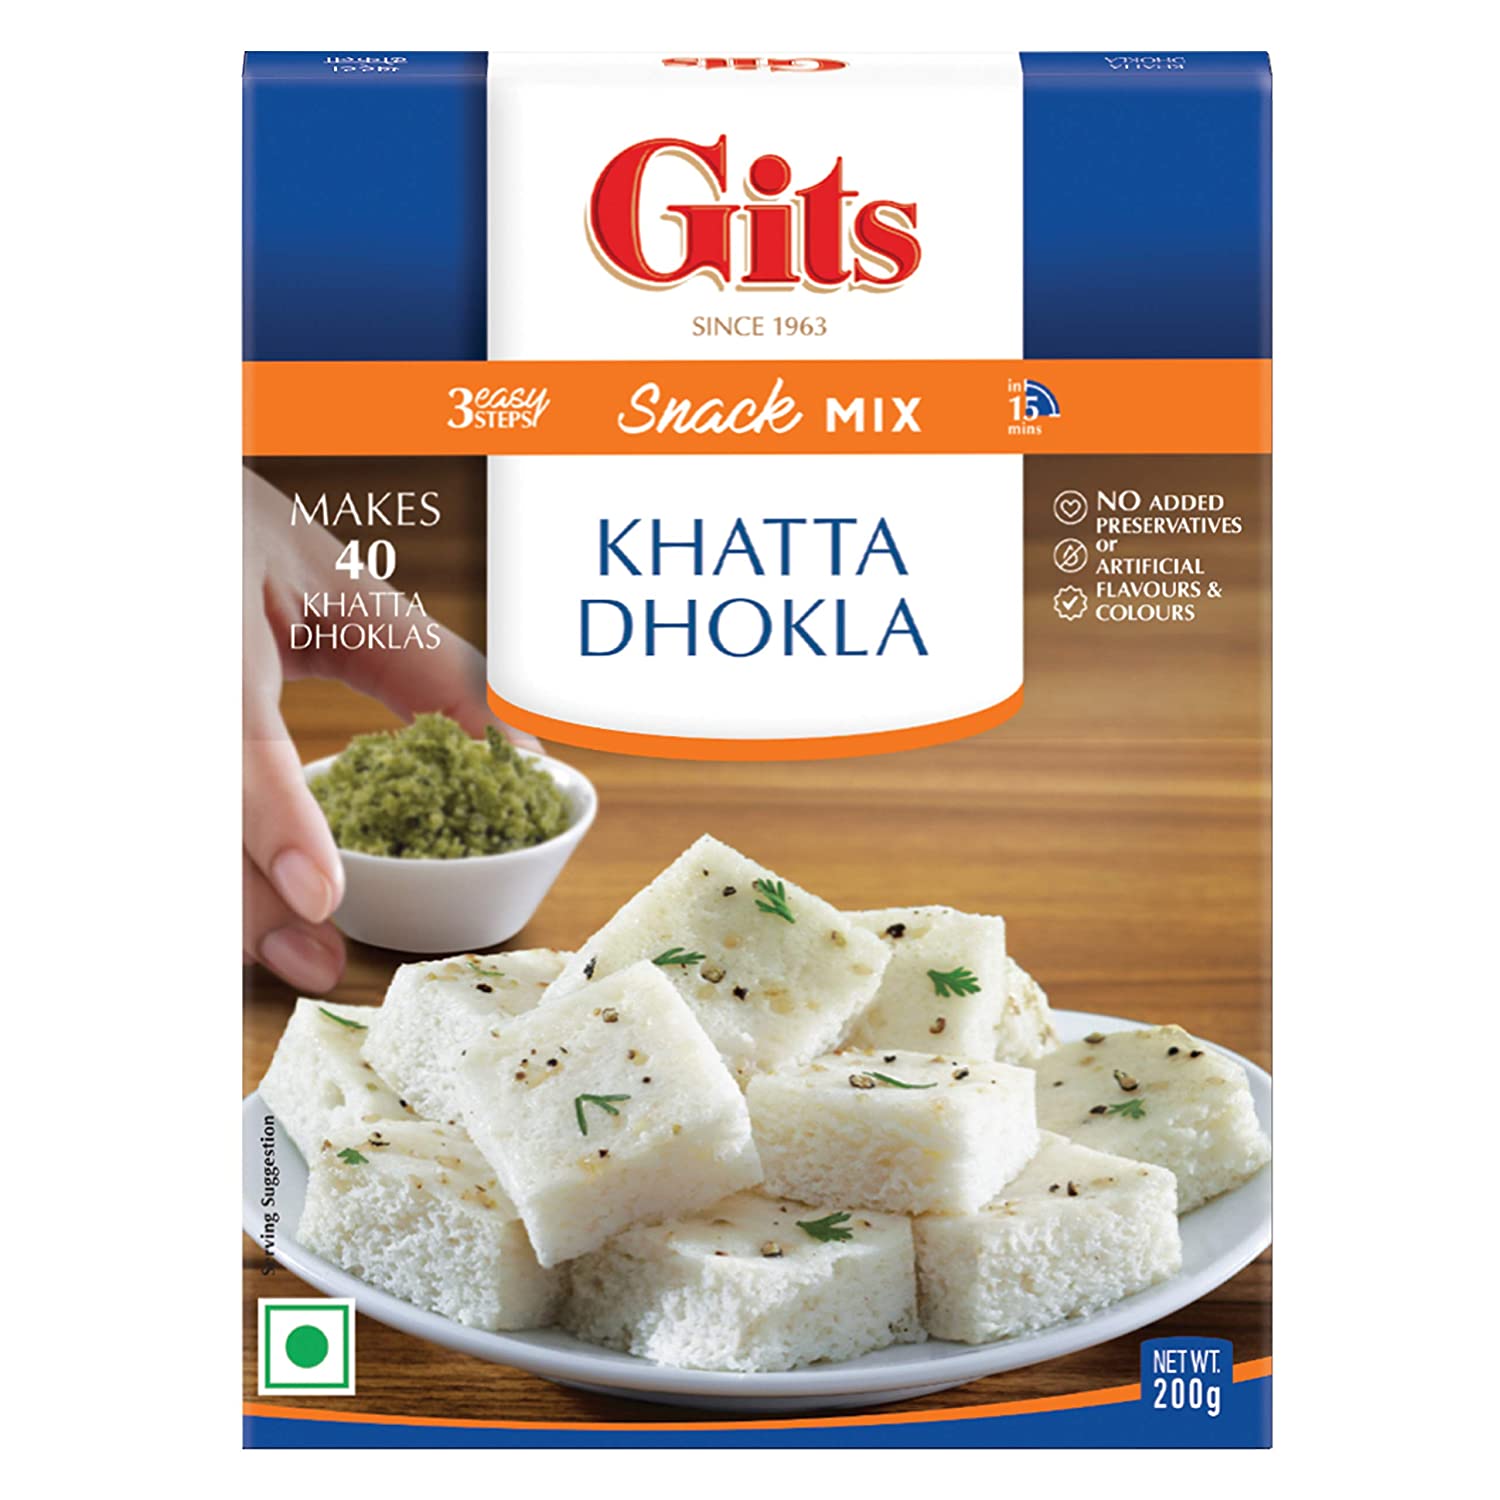
Dish: dhokla